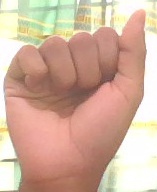
ASL sign: A